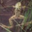
Label: frog